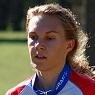
Age: 18